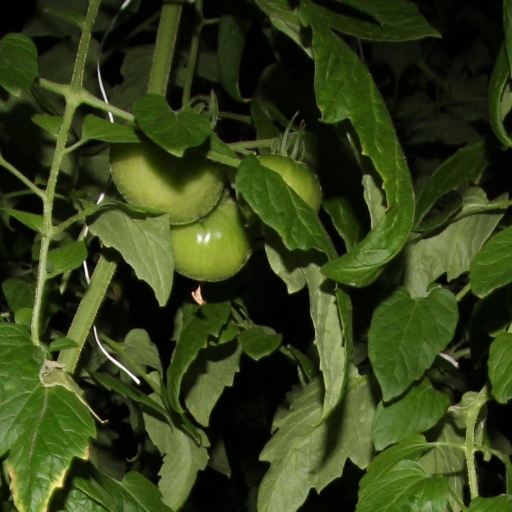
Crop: tomato